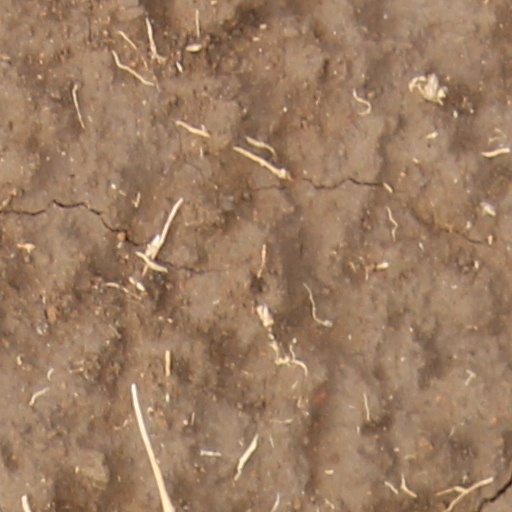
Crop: wheat